Lars Bergström (ice hockey)

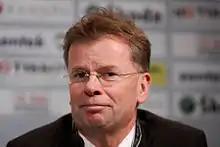
Lars "Osten" Bergström

Lars Bergström (born May 9, 1956) is a Swedish ice hockey manager. He used to be head coach of the Austria national ice hockey team.